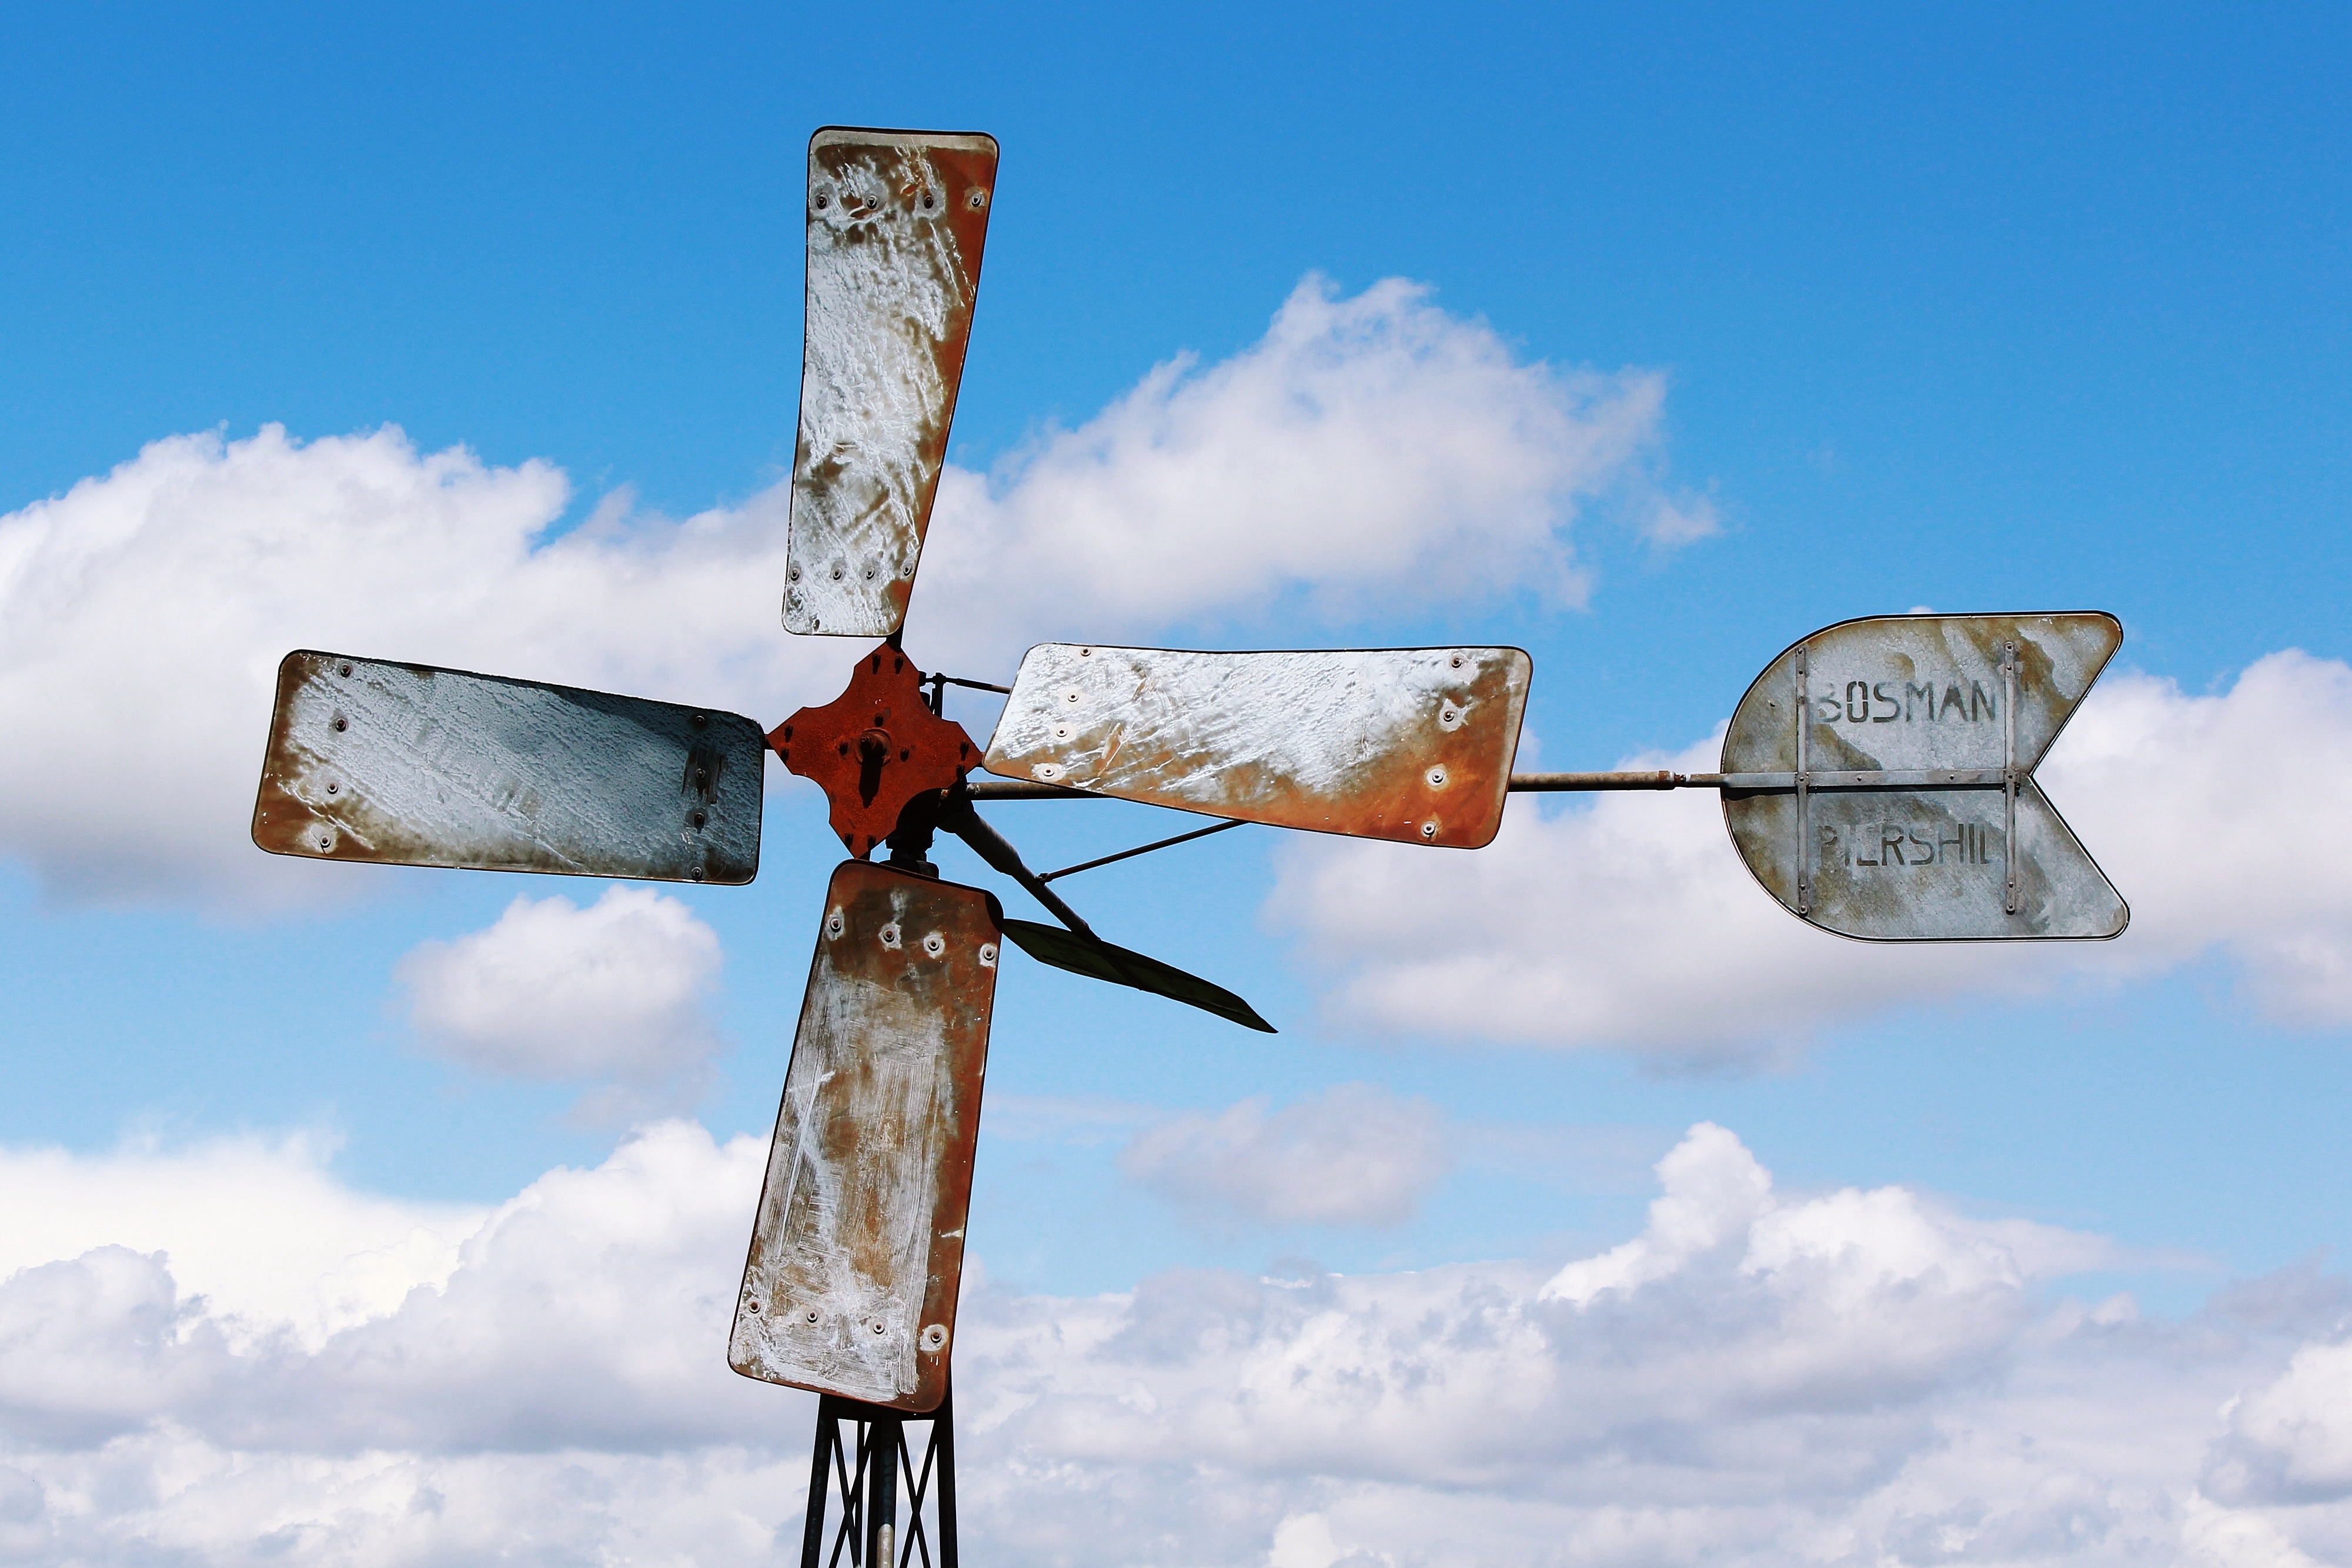
landscape, nature, sky, windmill, wind, environment, symbol, machine, blue, wind turbine, cross, pinwheel, wind energy, energy, ecology, wind power, clouds, rotor, propeller, environmentally friendly, eco energy, environmental technology, rotor blades, atmosphere of earth